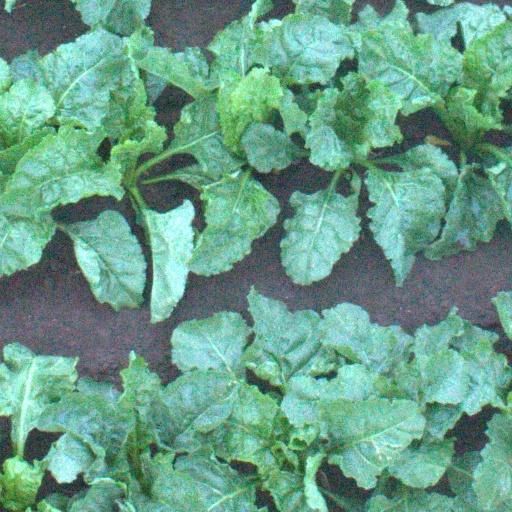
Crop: sugar beet